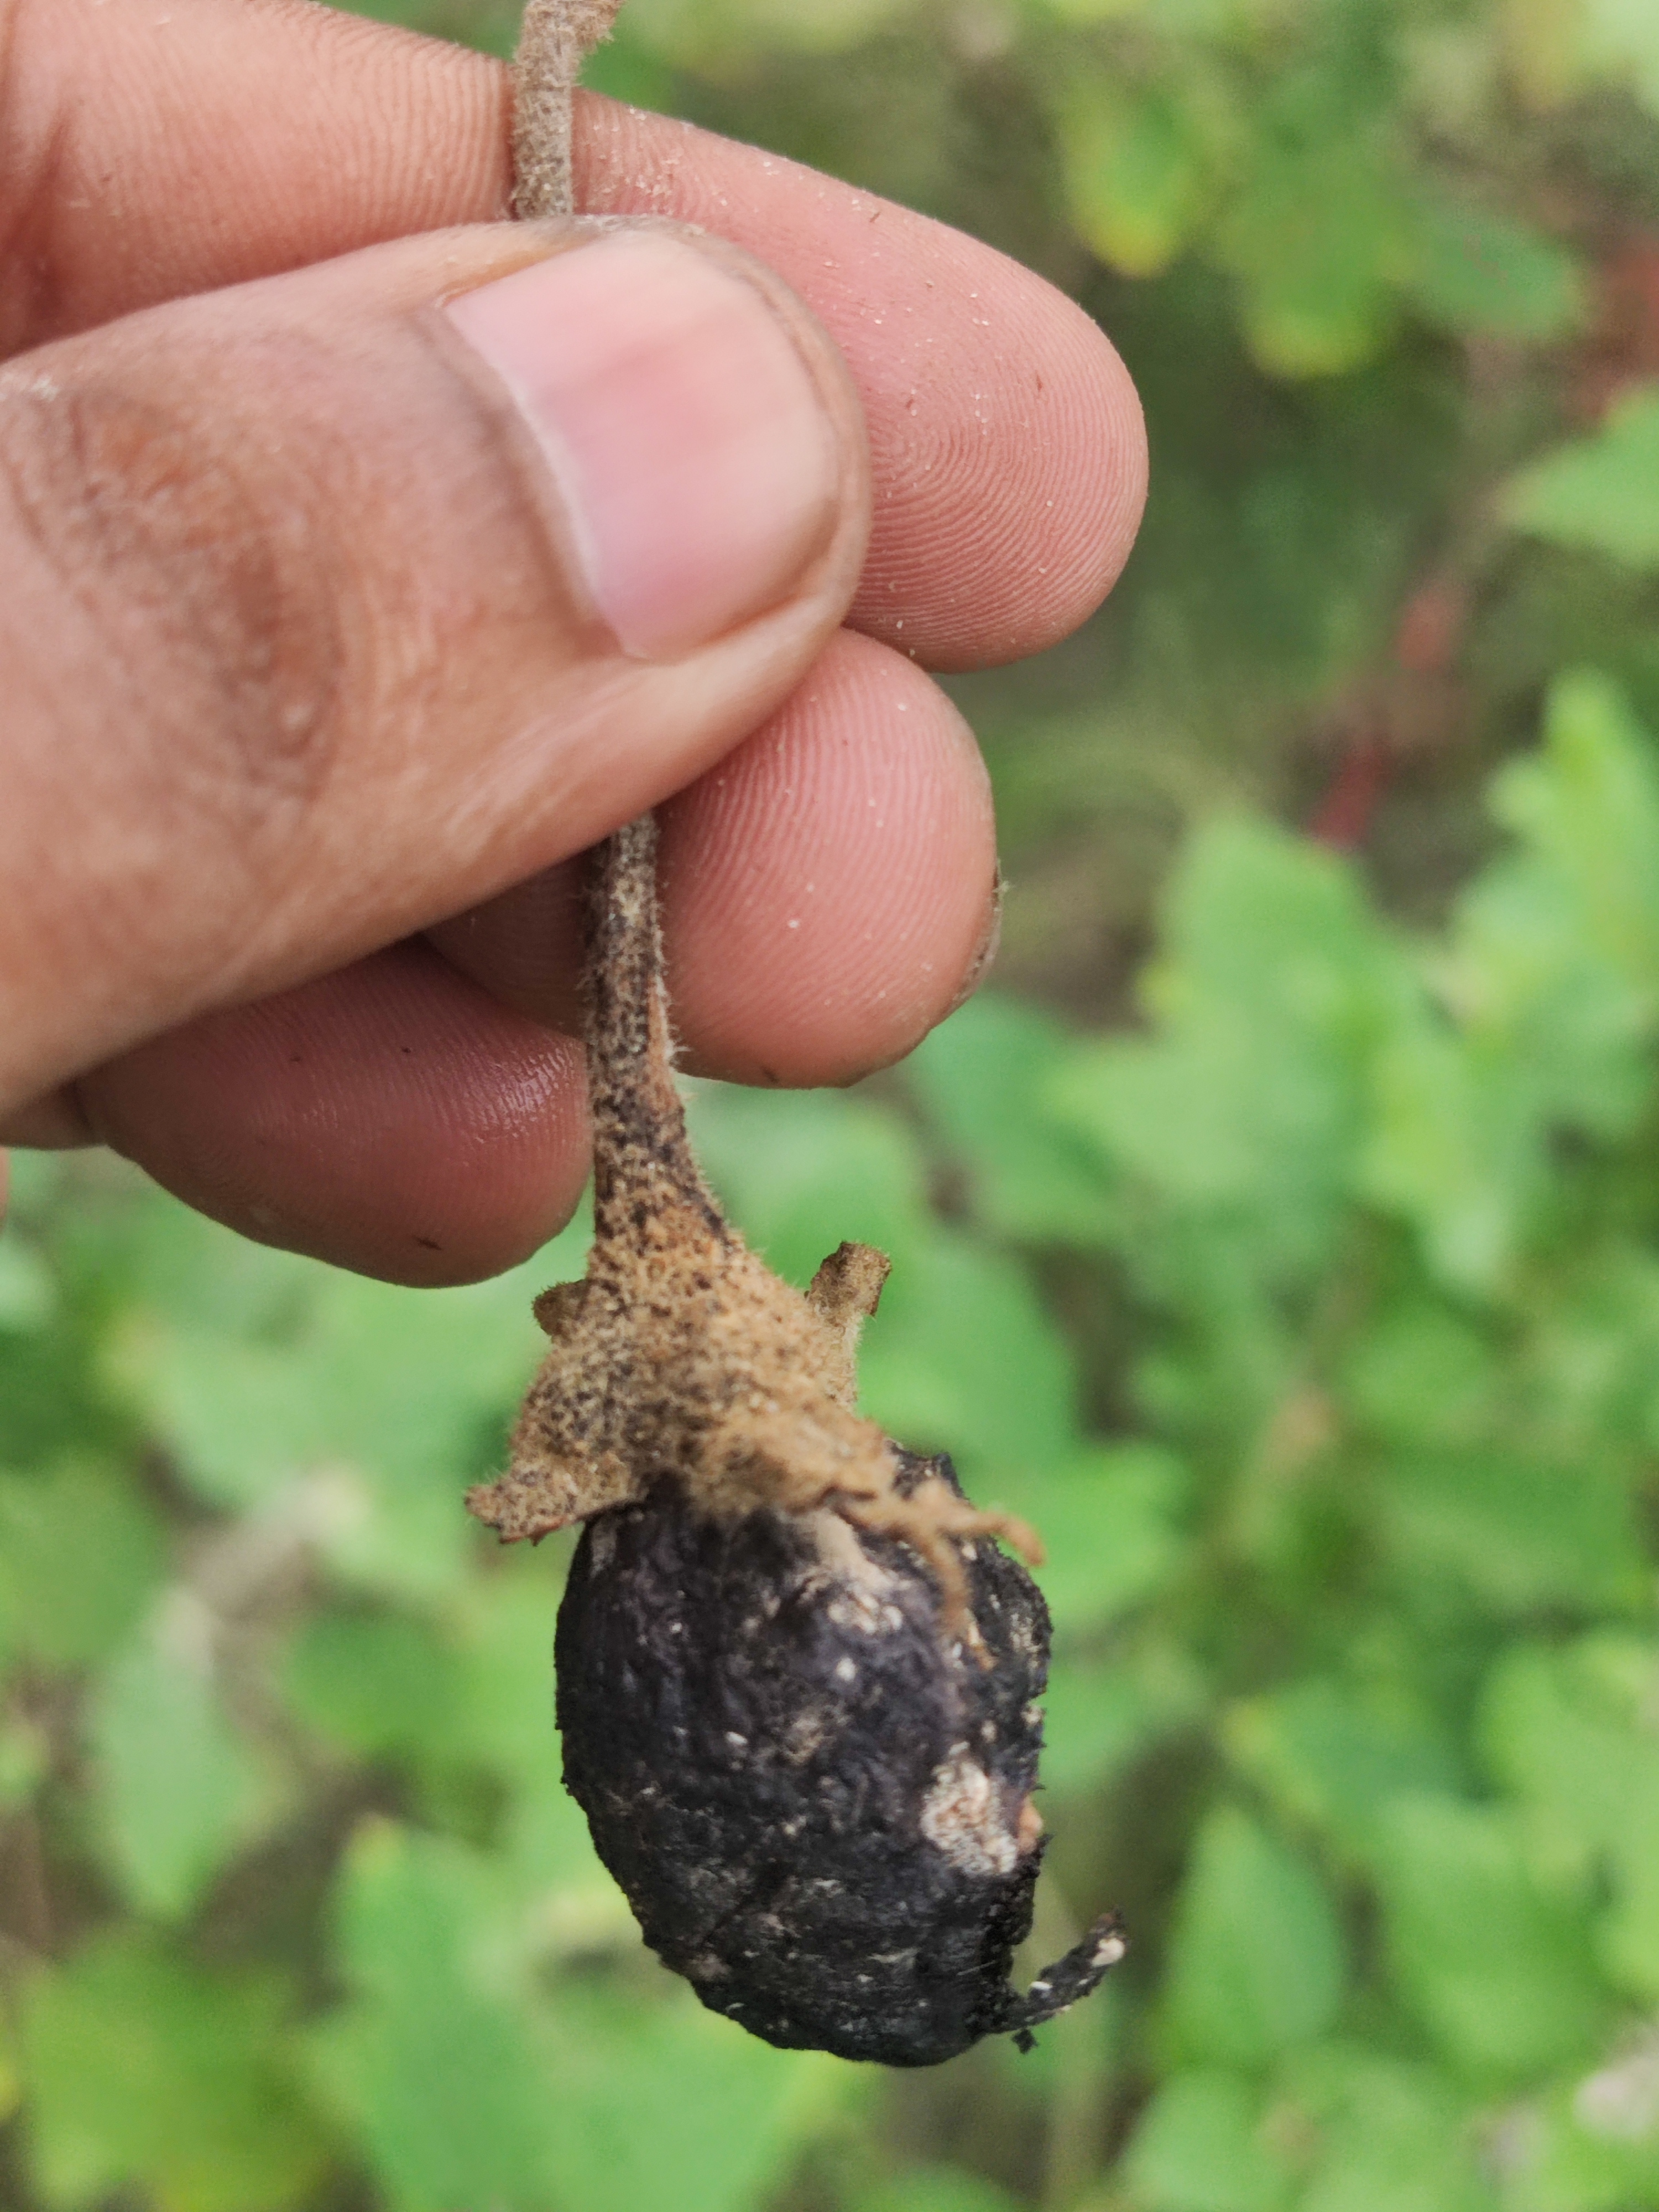
Label: Wet Rot